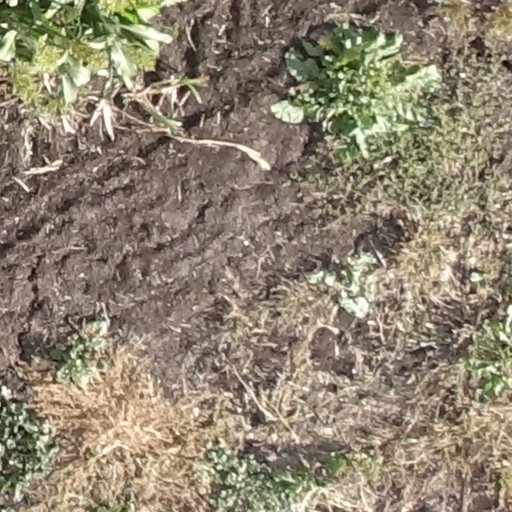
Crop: sorghum